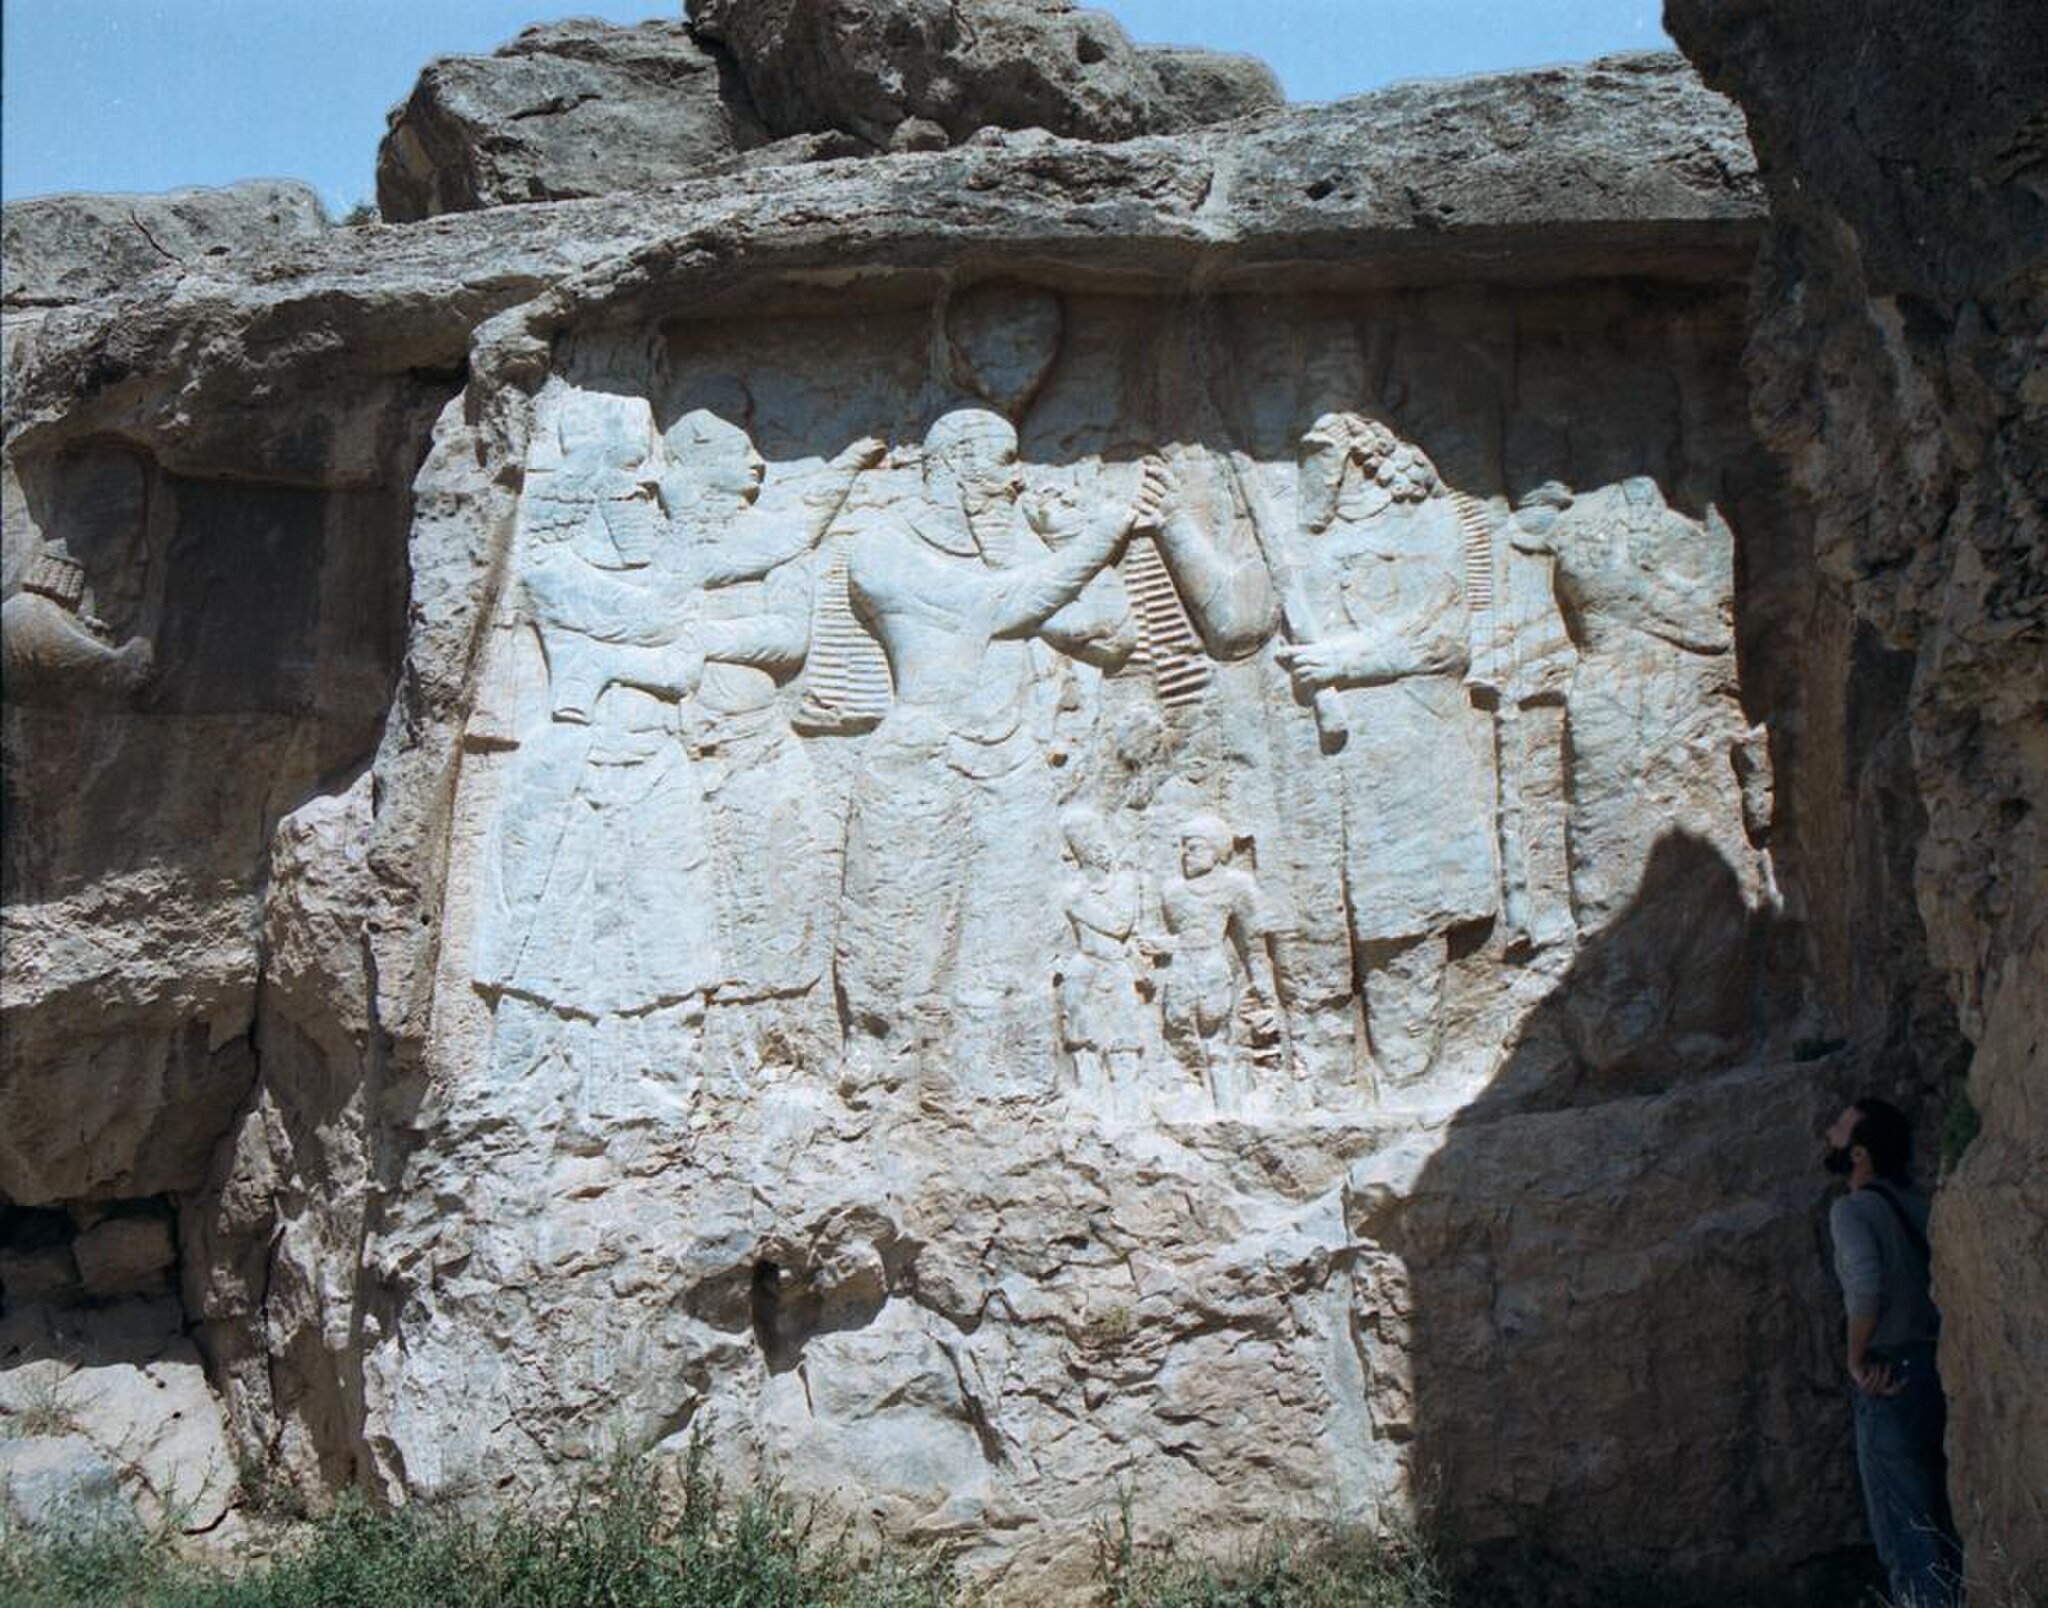
Title: Naqsh-e Rajab - Ardeshir I investiture
Description: Sassanid relief at Naqsh-e Rajab, Fars, Iran ; 3rd century CE. Relief showing the investiture of Ardeshir I (center left) receiving the ring of power and the diadem for the god Ahura Mazda (center right). On the left, Ardeshir's son, Shapur I. On the right, two women. Between Ardeshir and Ahura Mazda, Ardeshir's grand-son Hormizd and an unidentified deity (probably Mithra)
Date: Taken in May 2002
Categories: GFDL, CC-BY-SA-2.5,2.0,1.0, License migration redundant, Self-published work, May 2002 photographs, Images by Simorg, Relief of investiture of Ardashir at Naqsh-e Rajab